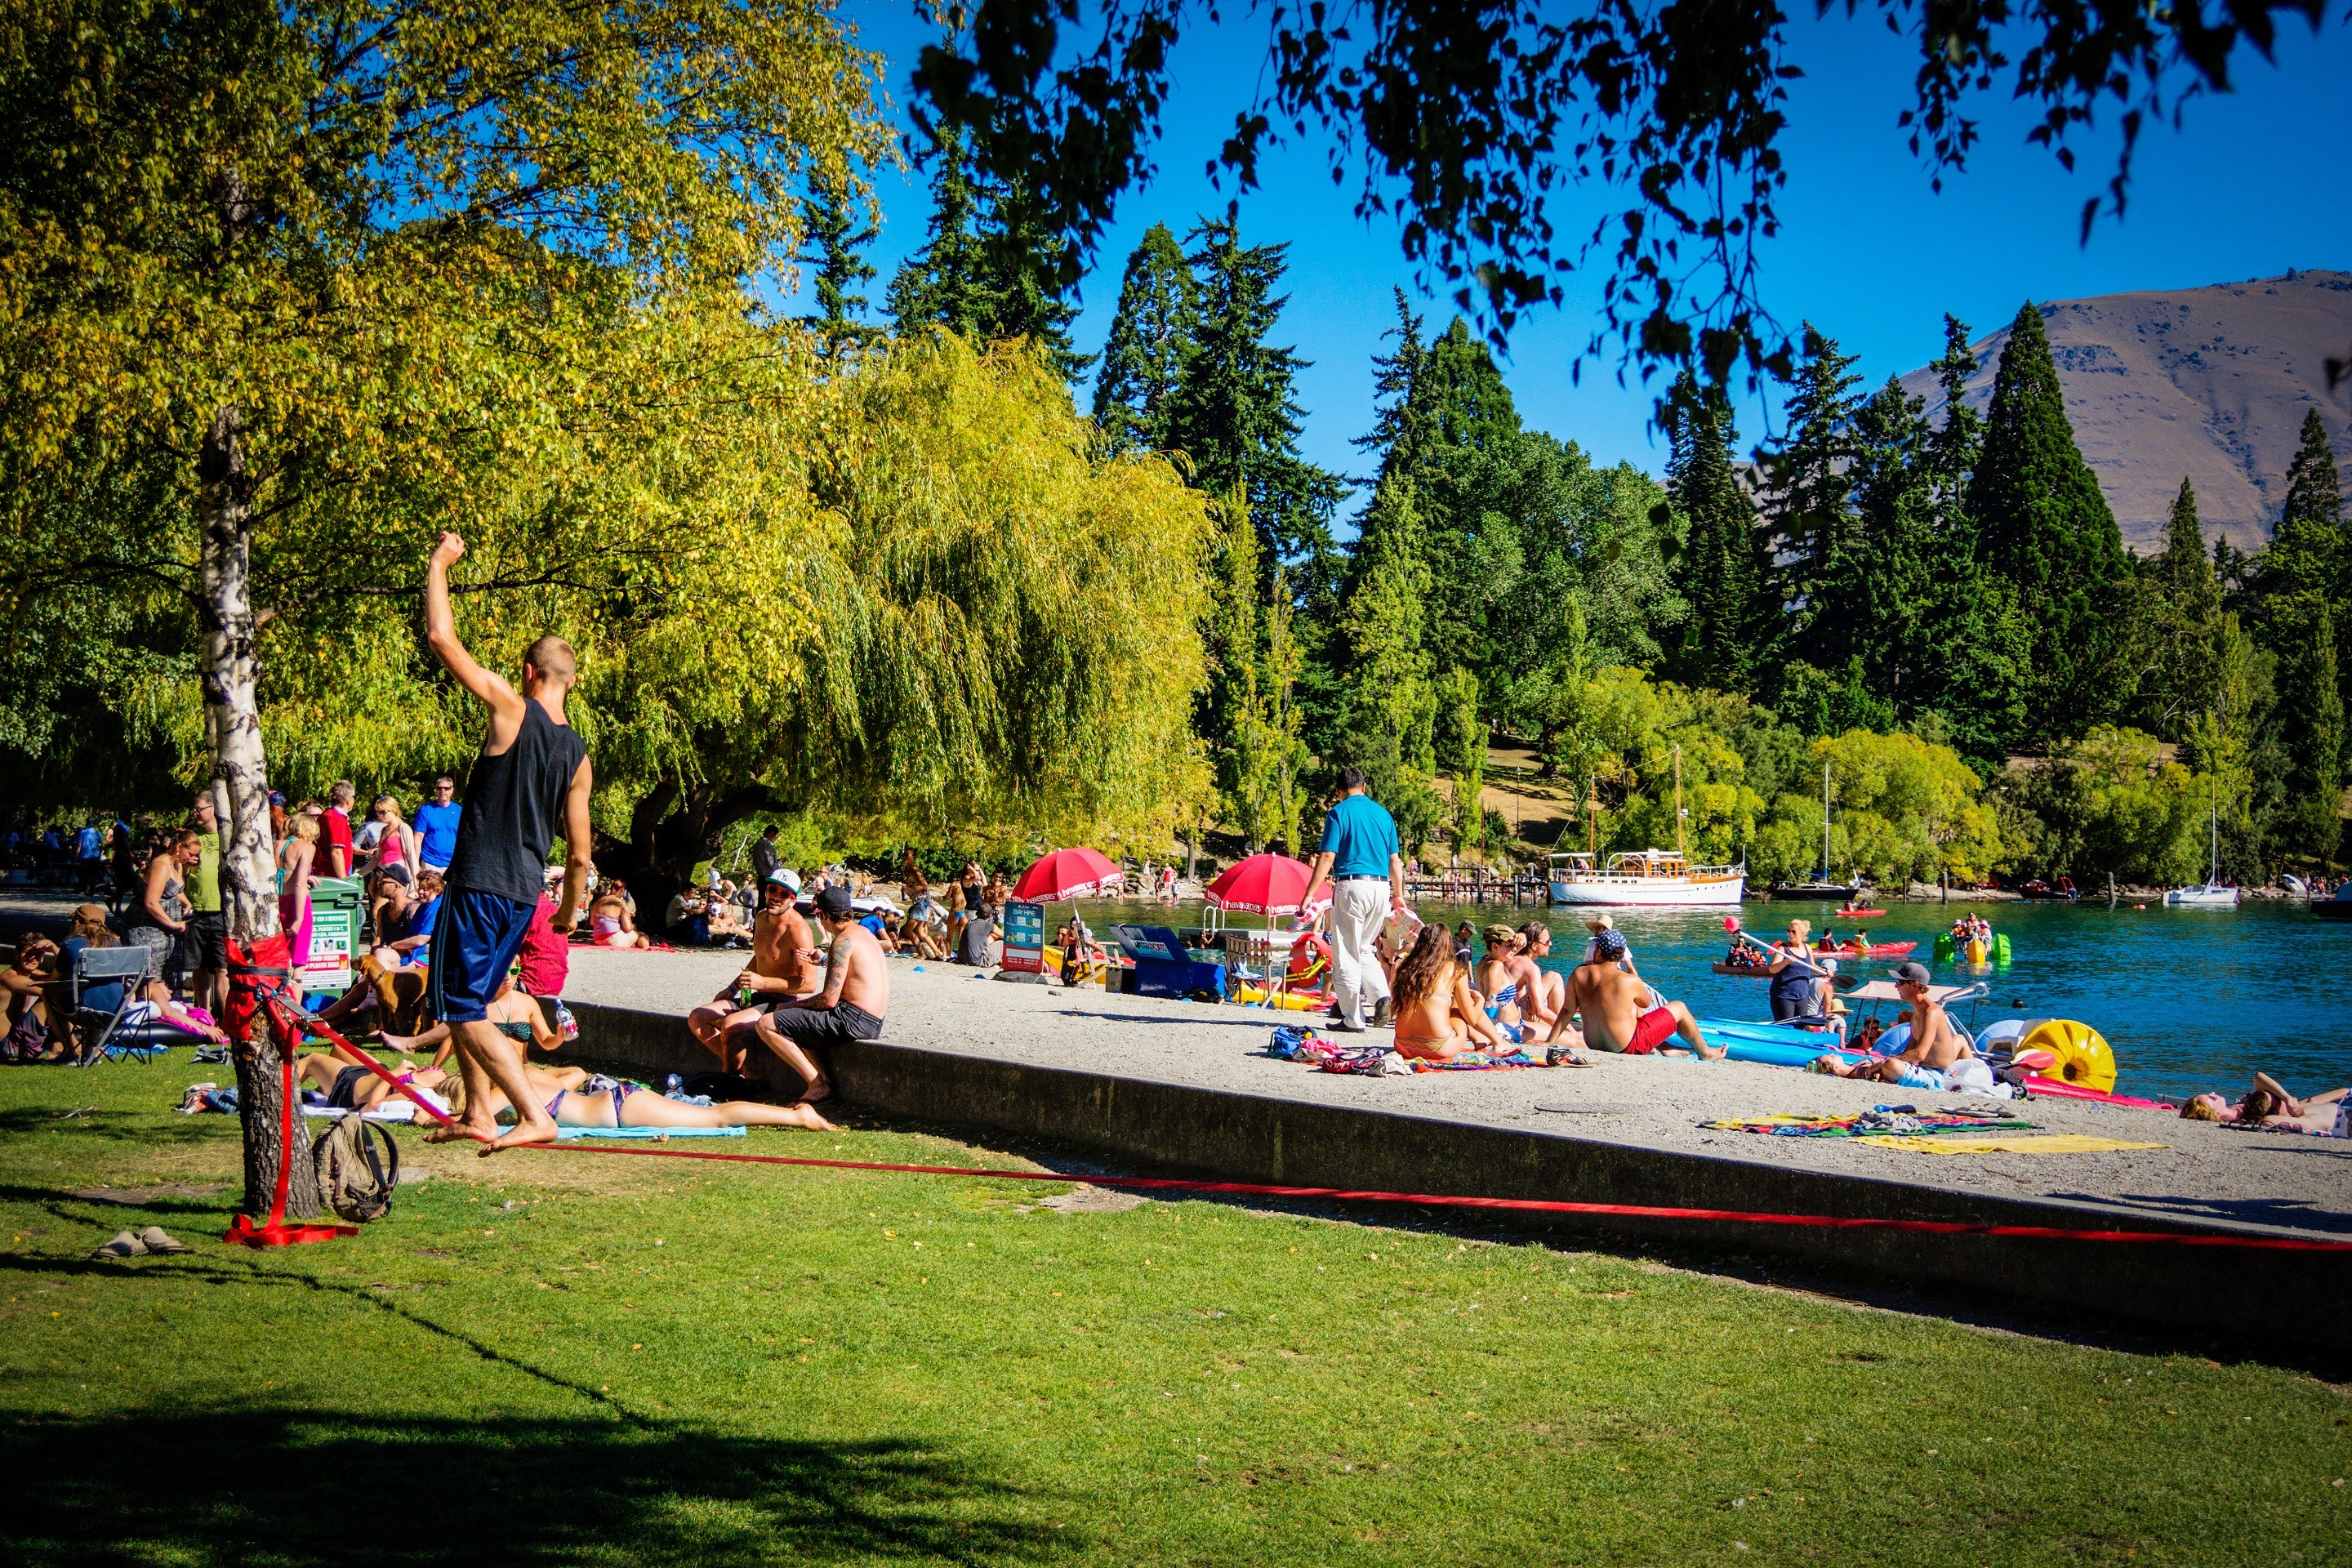
beach, landscape, water, nature, mountain, sky, summer, vehicle, natural, park, colorful, leisure, trees, outside, boating, mountains, new zealand, beautiful, queenstown, colorful boats, endurance sports